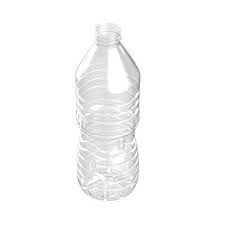
Waste category: plastic